Giorgi Kekelidze

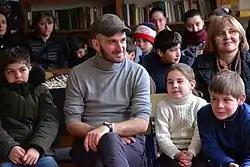
#ekvilibrium

Since 2013 he is a TV host of the Maestro morning program and video-blog. With his initiative, the National Library opened a children's room, emigration hall, national digital photo gallery, public library for literacy and literacy. In the same year, the National Library was given a building in Kutaisi, where it was decided to create a home for foreign scholars.